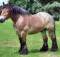
Label: horse